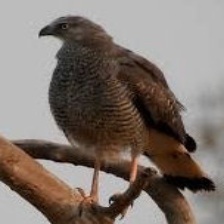
Species: CRANE HAWK
Scientific name: GERANOSPIZA CAERULESCENS